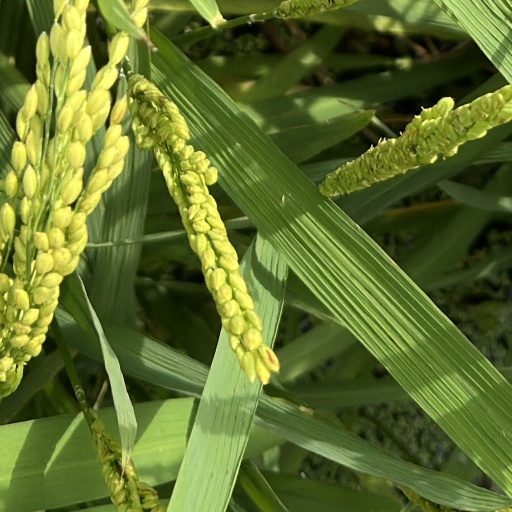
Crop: rice